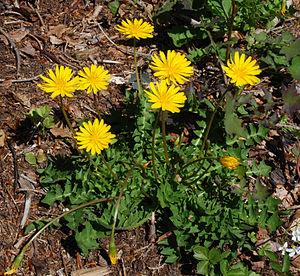
Aposeris est un genre de végétaux appartenant à la famille des Asteraceae.
L'aposéris fétide est une espèce de plante vivace à fleurs jaunes, unique représentante du genre Aposeris.